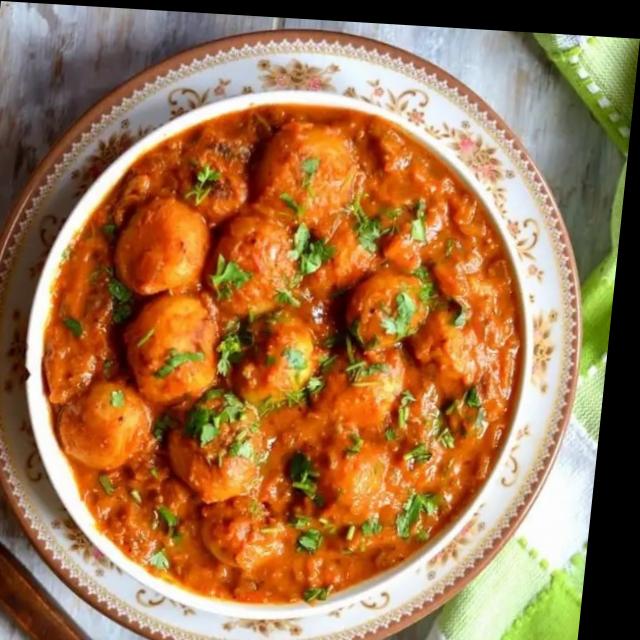
Dish: dum_aloo